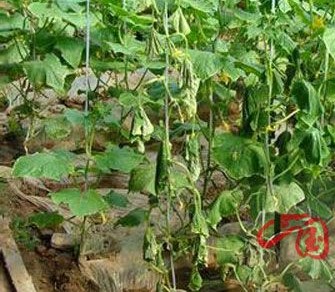
Plant: Cucumber
Disease: cucumber bacterial wilt